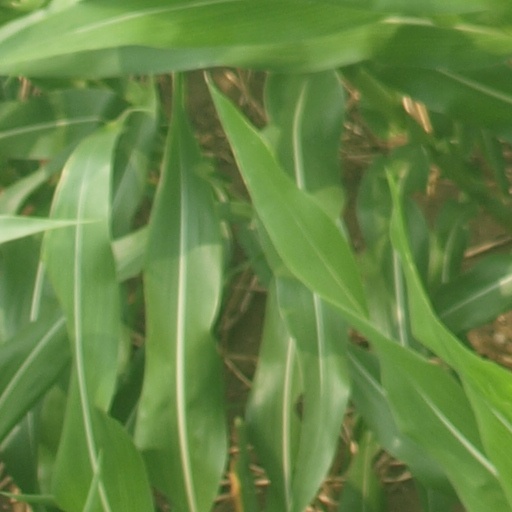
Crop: maize; corn